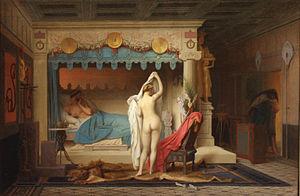
Vers 690-670 av. J.-C. : première guerre de Messénie, datée traditionnellement, selon Pausanias de 743/724 av. J.-C.. Conquête de la plaine de Messénie par Sparte.
Candaule, aussi connu sous le nom de Sadyatte ou encore Myrsile, est un roi semi-légendaire de Lydie, ayant régné vers le VIIIᵉ siècle av. J.-C. Il est le dernier souverain de la dynastie des Héraclides qui prétendaient descendre d'Héraclès. Il est assassiné par Gygès qui lui succède et fonde la dynastie des Mermnades. Selon Hérodote, il est fils de Myrsos.